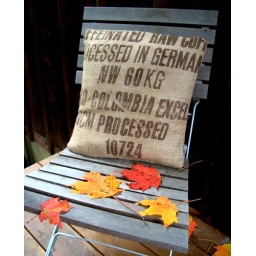
another burlap pillow in brown for fall